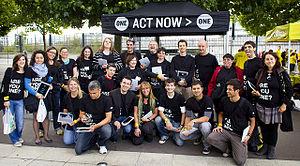
ONE est une organisation non gouvernementale de campagne et de plaidoyer, basée aux États-Unis, qui lutte contre l’extrême pauvreté et les maladies évitables en Afrique, en suscitant la prise de conscience du grand public et en faisant pression sur les dirigeants politiques du monde entier pour qu’ils soutiennent des politiques et des programmes efficaces d'aides.